Imperial hunt of the Qing dynasty

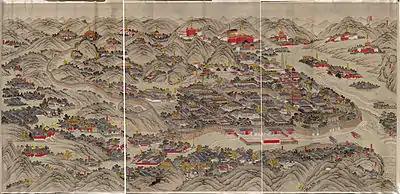
Qing dynasty map of Chengde Mountain Resort

In the early years of the Kangxi era, before the construction of the Chengde complex at his behest, the emperor would travel directly to Mulan in the fall. Kangxi's entourage lived off the land, hunting and camping along the route to Mulan. The emperor wrote of roasting venison over an open fire, and making tea with melted snow. On his 1711 trip, after construction had begun at Chengde, it is estimated that 12,000 people may have accompanied him from the resort. During Qianlong's reign, the emperor's usual practice was to first go to Chengde in the summer, and then proceed to the hunting grounds later in the year. Before departing for Chengde, the emperor and the imperial family would participate in ceremonies in Beijing. Tibetan lamas were present to pray for the success of the hunt. The emperor would usually return to Beijing just after the end of the hunting season. The trip to Chengde from Beijing took seven days, with the emperor and his large entourage stopping at lodges stationed along the way. According to Lord Macartney, whose party took this route to reach Chengde in 1793, each day's segment of the trip was short enough to be completed by mid-day or afternoon. Macartney estimated the distance from Beijing to be about 131.5 miles.